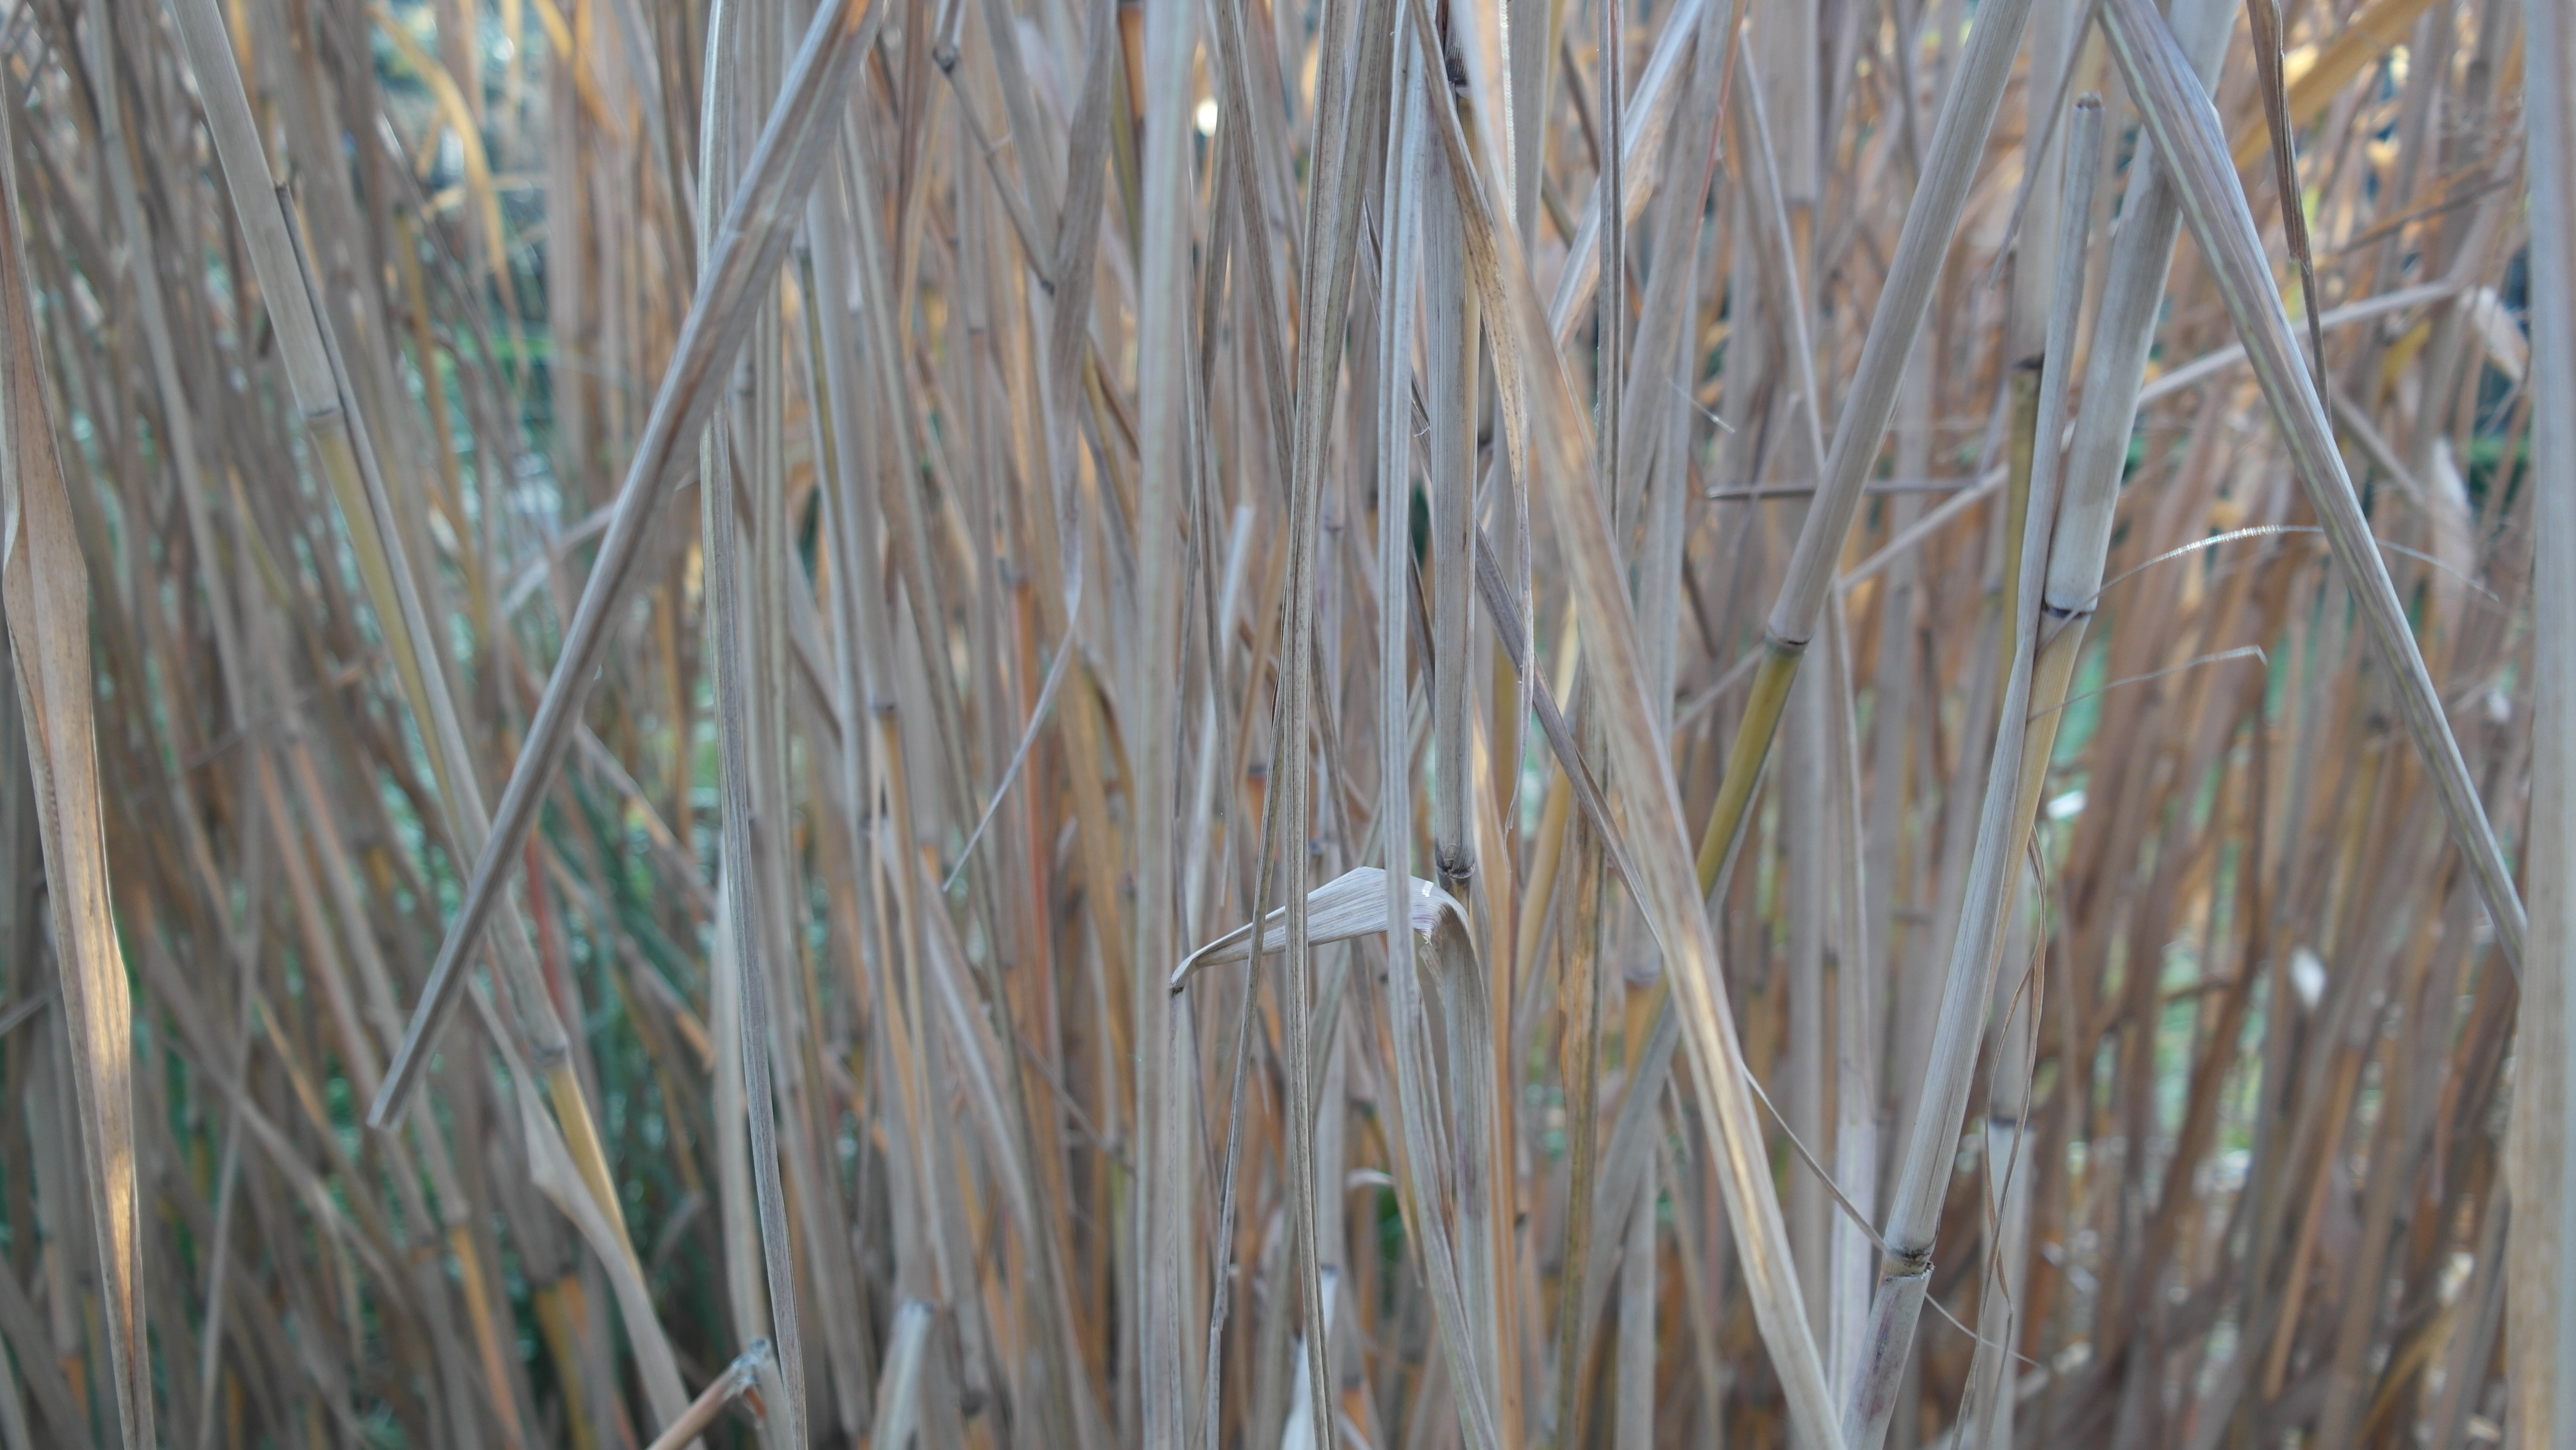
grass, branch, winter, wood, garden, zen, twig, straw, reeds, bamboo, herbs, grass family, plant stem, phragmites